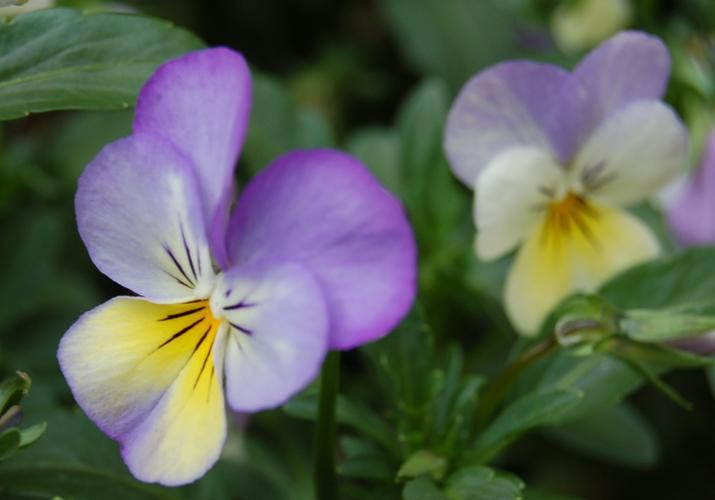
Label: wild pansy